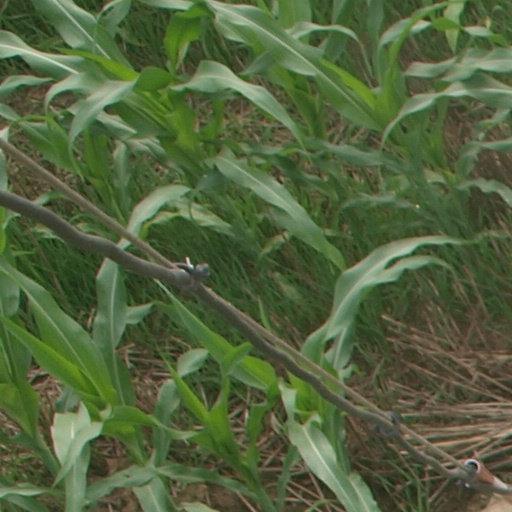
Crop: maize; corn